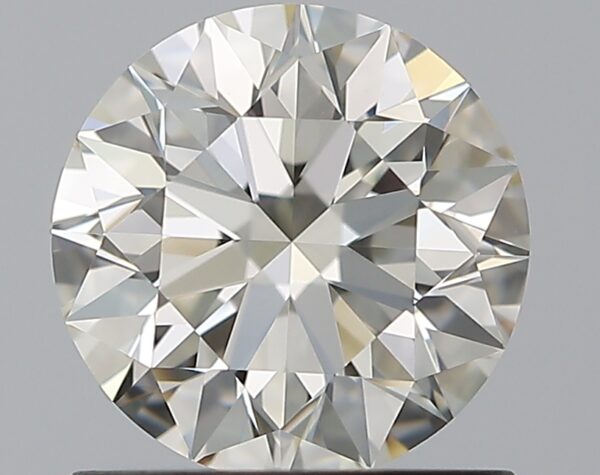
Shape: round
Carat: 1
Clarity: VVS1
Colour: I
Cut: EX
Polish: EX
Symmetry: EX
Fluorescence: ST
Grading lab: GIA
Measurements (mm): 6.34 x 6.37 x 3.98